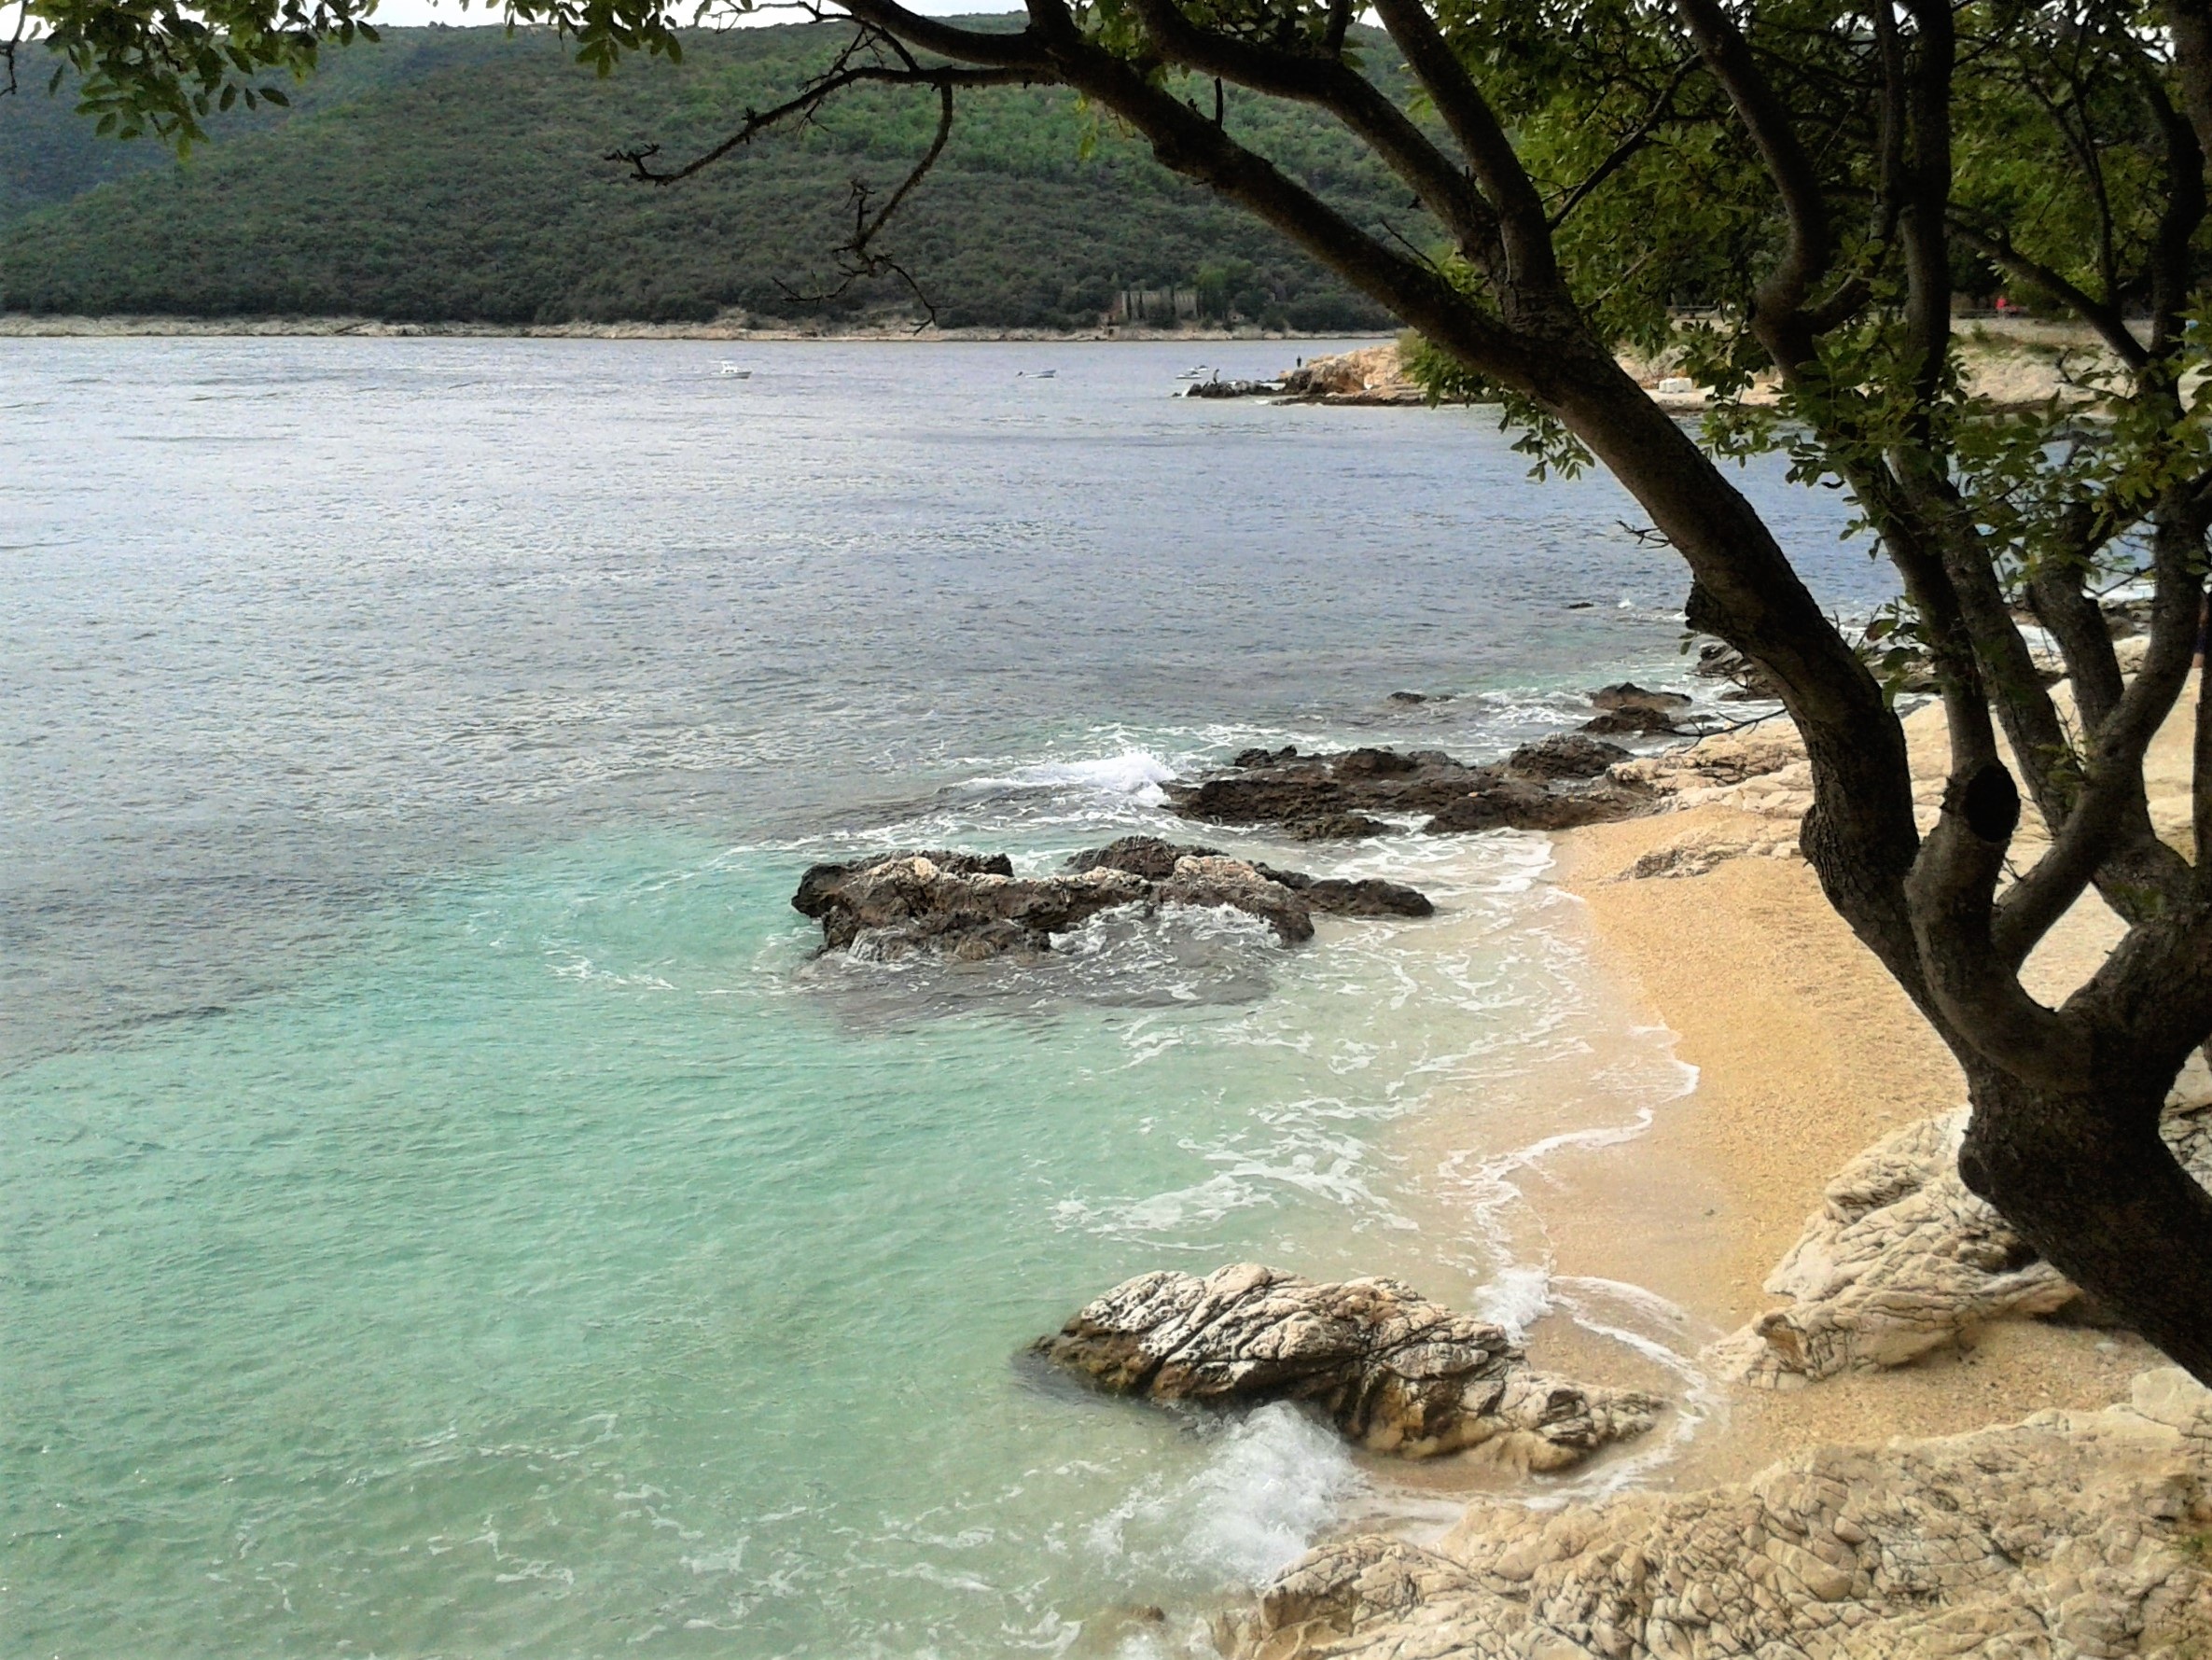
beach, sea, coast, tree, water, nature, sand, rock, sun, shore, river, summer, travel, cove, mediterranean, relax, fishing, park, holiday, bay, rapid, body of water, stones, croatia, ships, outlook, istria, recovery, port city, rabac